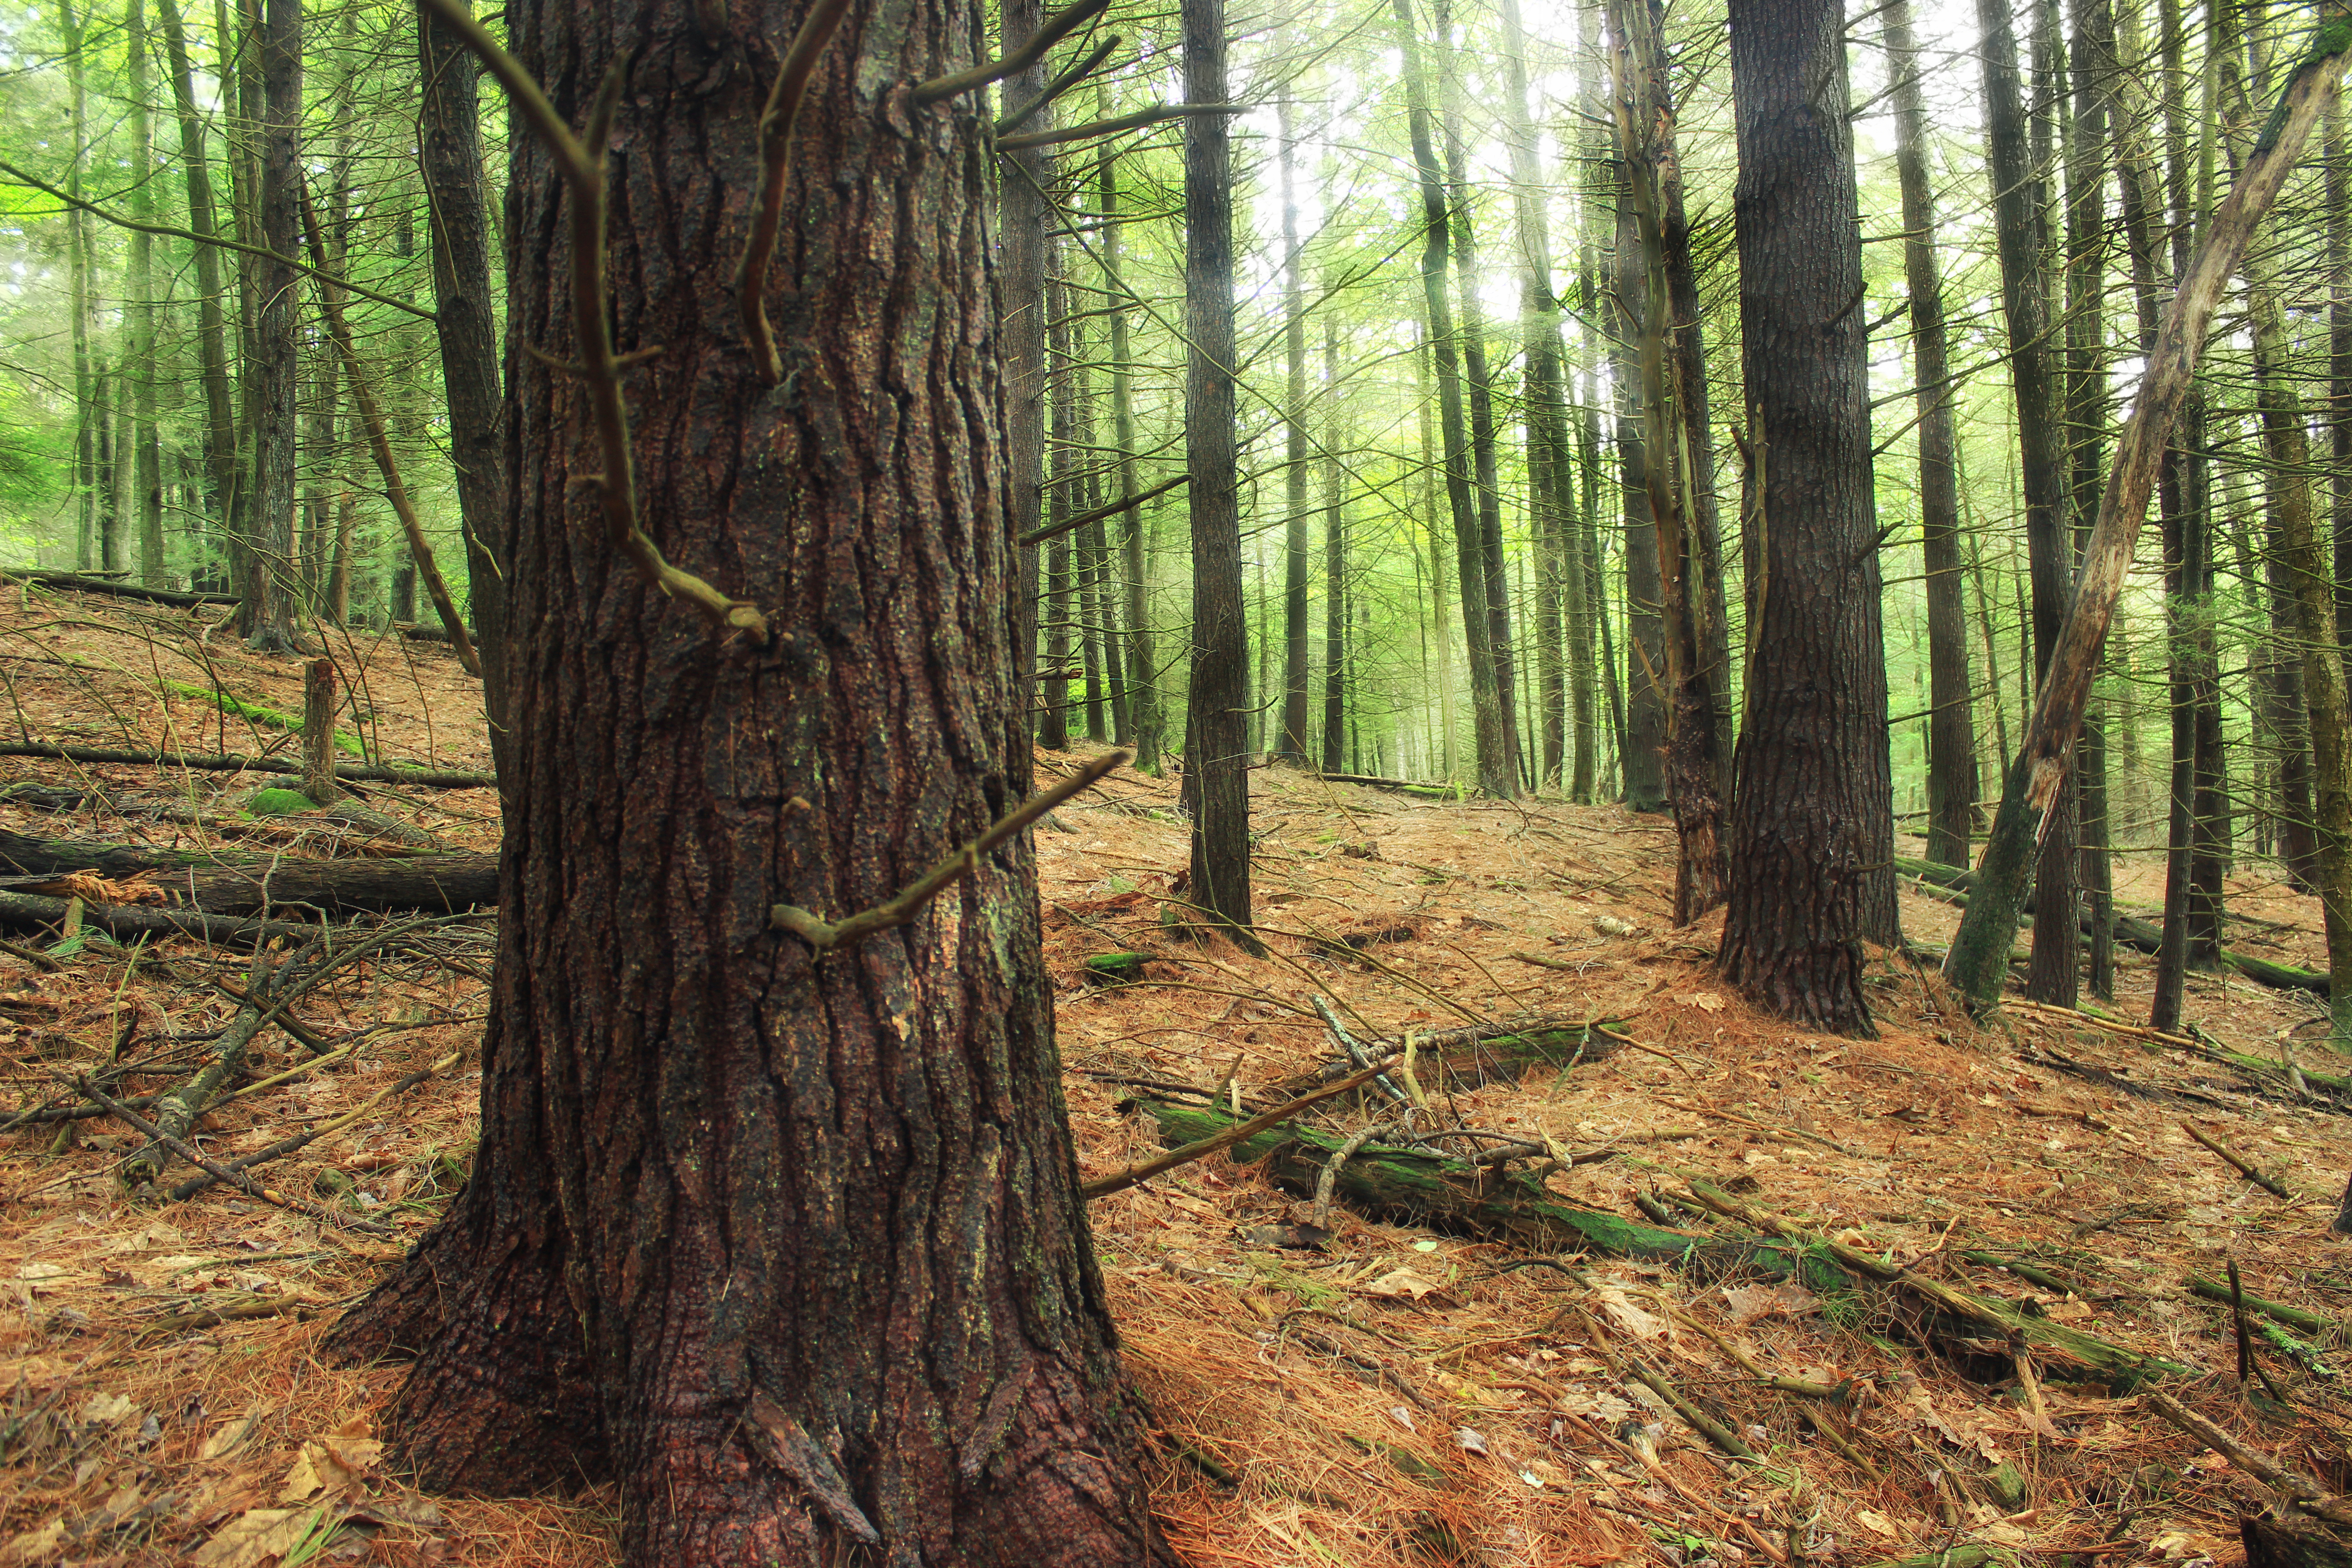
tree, nature, forest, wilderness, branch, plant, wood, hiking, trail, trunk, summer, moss, jungle, slope, trees, creativecommons, coniferous, spruce, rainforest, tiadaghtonstateforest, midstatetrail, deciduous, pennsylvaniawilds, hemlocks, easternhemlocks, tsugacanadensis, needleduff, understory, whitepines, easternwhitepines, pinusstrobus, trunks, lycomingcounty, ravine, pennsylvania, oldgrowthforest, relictforest, barkcabinnaturalarea, grove, woodland, habitat, ecosystem, biome, old growth forest, natural environment, woody plant, temperate broadleaf and mixed forest, temperate coniferous forest